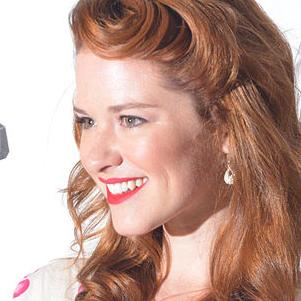
Age: 31